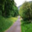
Label: road